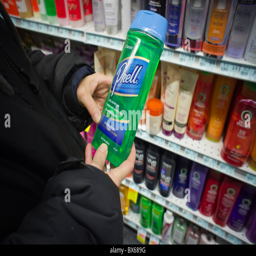
a shopper prepares to purchase a bottle of shampoo in a drugstore